Michał Joachimowski

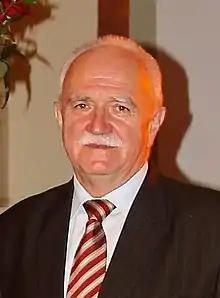
Joachimowski in 2010

Michał Teodor Joachimowski (26 September 1950 – 19 January 2014) was a triple jumper from Poland. He won three medals at the European Indoor Championships.